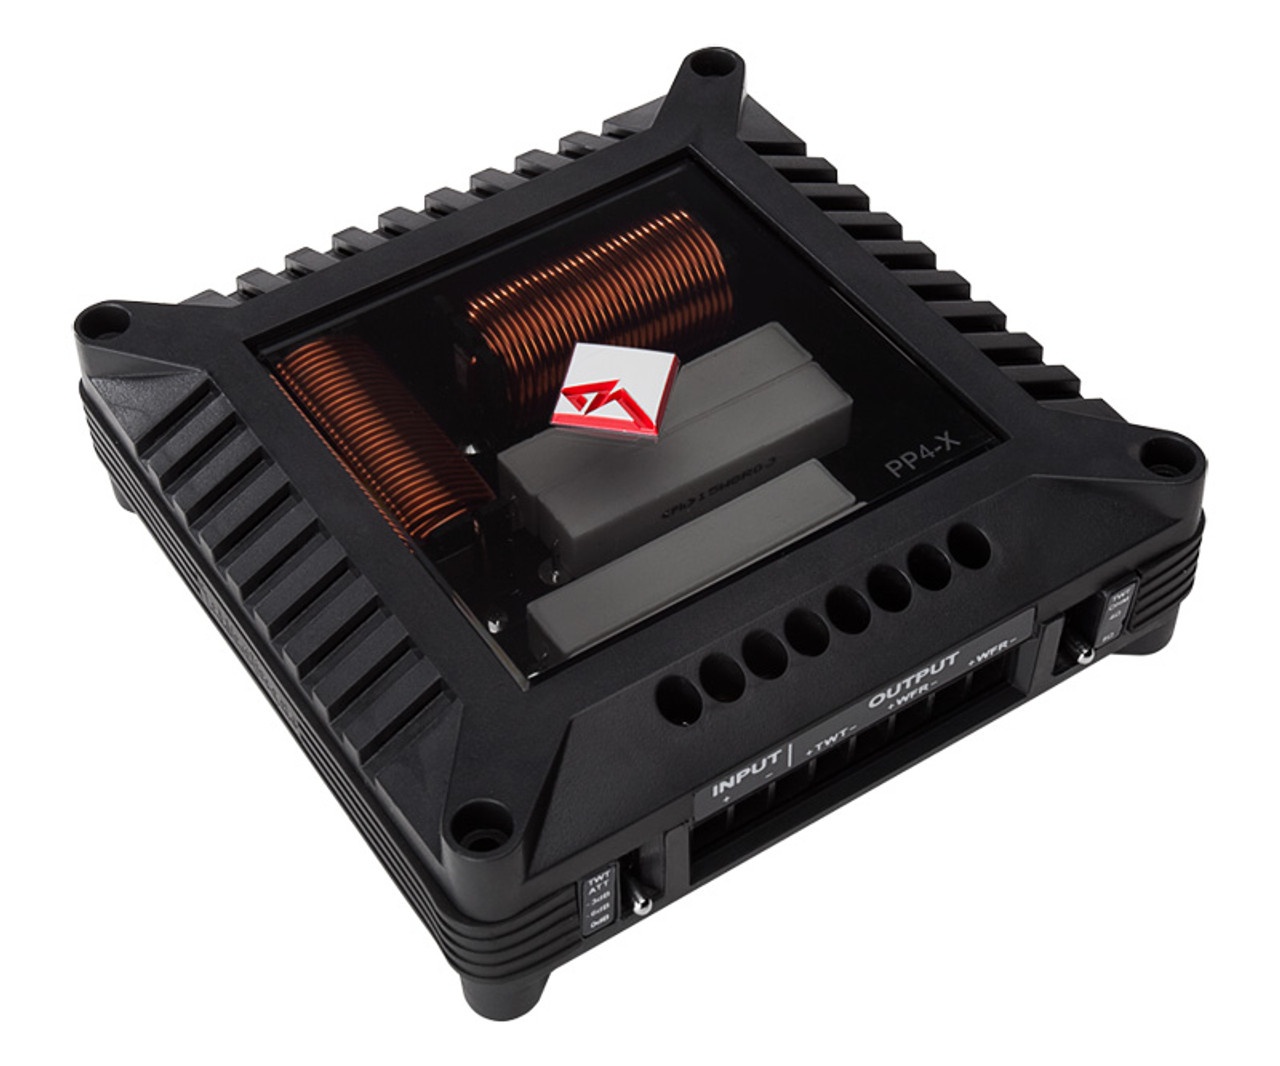
Rockford Fosgate PP4-X Punch Pro 4-Ohm Passive Crossover (PRE-ORDER ONLY)
PRE-ORDER ONLY, WAIT TIME MAY VARY. Designed for Use with 4-Ohm Punch Pro Midrange Drivers and Tweeters The PP4-X is designed for use with 4-Ohm Punch Pro midrange drivers and tweeters. It features dual woofer outputs for use with two Punch Pro midrange drivers. Provides 6dB/Octave dedicated low pass filter for the woofer. Must use existing built-in 6dB/Octave Punch Pro crossover supplied with tweeter. Designed ONLY for Rockford Fosgate Punch Pro speakers (not designed to be used as a stand-alone passive crossover for other "pro" brands). Mounting hardware included. Features: Designed for use with Punch Pro midrange drivers and tweeters 125 Watts RMS (250 Watts MAX) power handling Must use 4-Ohm load on woofer outputs Dual woofer outputs for use with two Punch Pro midrange Provides 6dB/Octave, 3kHz low pass for woofer Works with built-in 6dB/Octave Punch Pro tweeter crossover Selectable tweeter impedance: 4-Ohm or 8-Ohm Selectable tweeter attenuation: 0dB, -3dB, -6dB Mounting hardware included Sold as individual units (not in pairs) Specifications: Crossover 4kHz @ 6dB/Octave Low-Pass, 0dB/-3dB/-6dB Tweeter Attenuation Shipping Weight 1.23 Lbs. (0.55 Kg)
Brand: xtreme car audio aus
Category: Vehicles & Parts > Vehicle Parts & Accessories > Motor Vehicle Electronics > Motor Vehicle Equalizers & Crossovers > Passive Crossovers